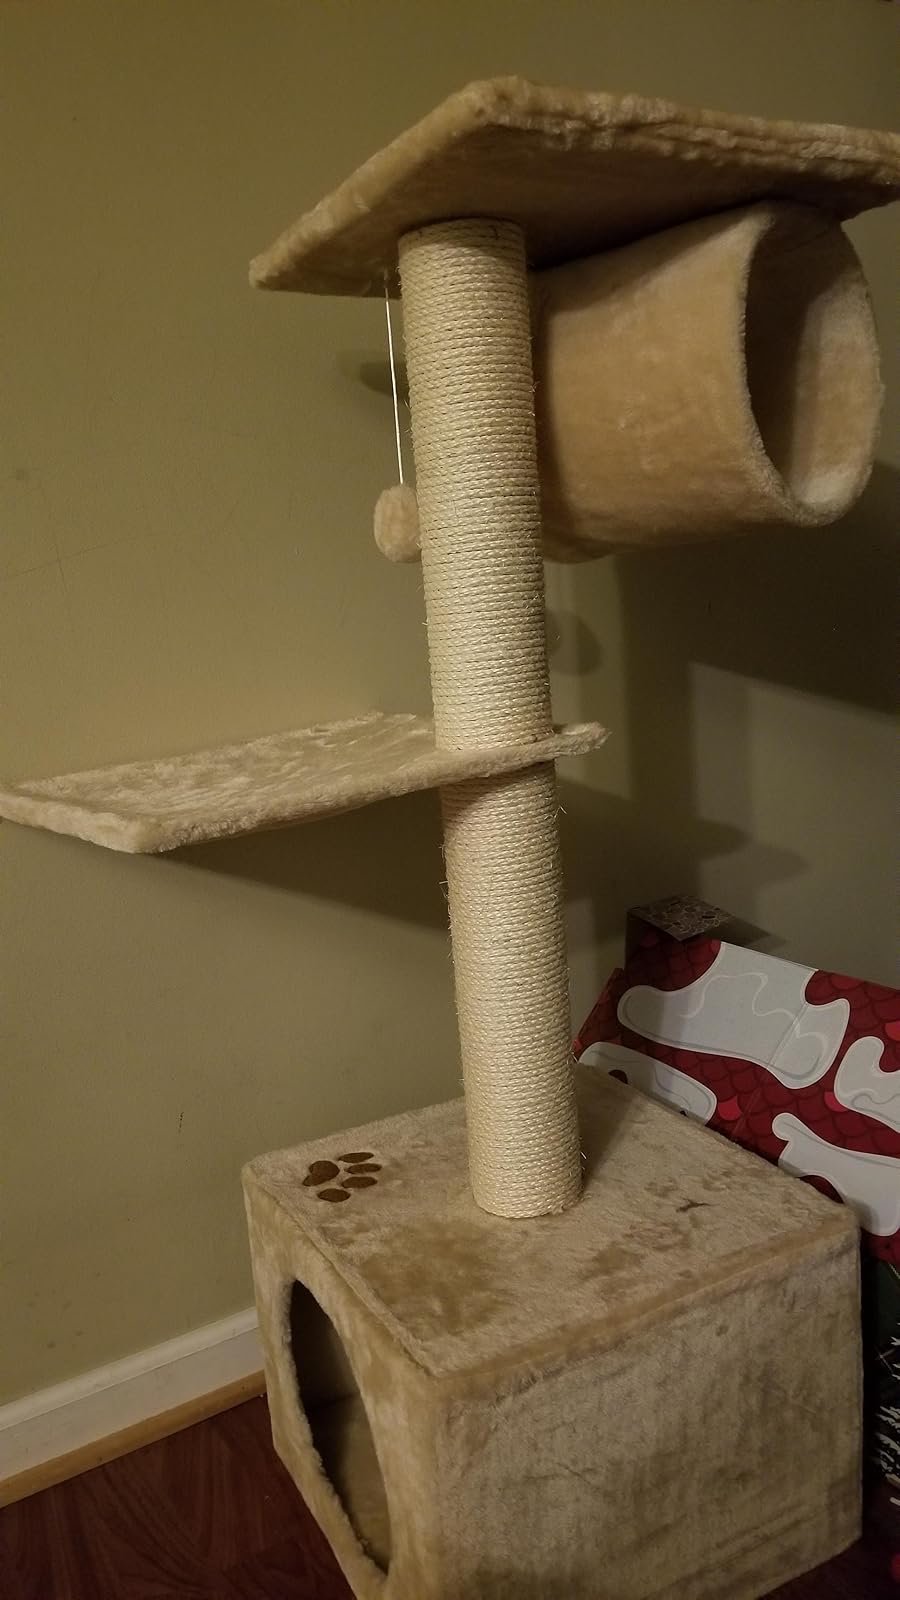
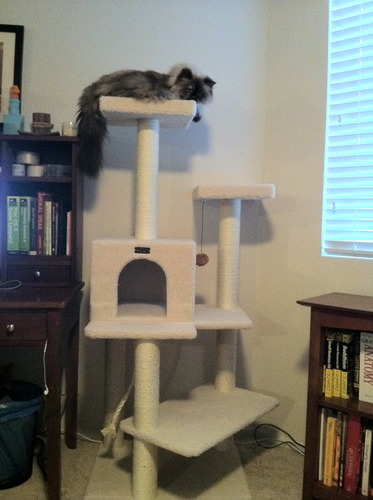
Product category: items_cat tree
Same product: no